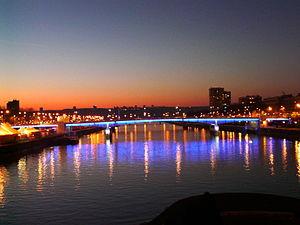
Le Pont Boieldieu au dessus de la Seine à Rouen
La Seine fait partie du paysage rouennais. Elle s'écoule au sein de Rouen sur 179 ha et fait en moyenne 170 m de large. Il faut encore parcourir 125 km pour rejoindre la Manche. Elle partage la métropole normande en deux parties : la rive droite et la rive gauche. L'île Lacroix est la dernière île sur la Seine avant la mer. La marée se fait ressentir jusqu'à Rouen comme en témoigne la variation du niveau de la Seine.